Leschenault, Western Australia

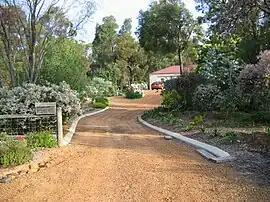
Typical rural residential lot, on Marine Drive.

Leschenault is an outer suburb of Australind, Western Australia, 6 km to the north-east. Its local government area is the Shire of Harvey. Leschenault is generally considered to be a higher socioeconomic area, with higher than average real estate prices.